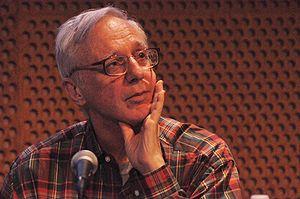
Robert Christgau, parfois appelé Xgau, est un critique musical américain, auto-proclamé « doyen des critiques américains de musique rock ». Il est l'un des premiers critiques rocks professionnels, et se démarque fréquemment par le style particulier de ses critiques, souvent succinctes. Il a été par ailleurs rédacteur pour le journal The Village Voice pendant 37 ans, dans lequel il a créé le sondage annuel Pazz & Jop. Il a fait des papiers pour Playboy, Spin, Creem, et participé de 1968 à 2007 à Rolling Stone.
The Long and Winding Road est une chanson des Beatles, écrite et composée par Paul McCartney, bien que signée Lennon/McCartney. Parue initialement sur l'album Let It Be sous le label Apple, c'est le dernier single américain du groupe, son vingtième et ultime Nᵒ 1 au Billboard Hot 100 en juin 1970. Son écriture débute en 1968, lorsque McCartney se repose en Écosse, exaspéré par les tensions qui règnent durant la réalisation de l'Album blanc. Le bassiste des Beatles se sert des souvenirs heureux du groupe, et s'inspire du sentiment de nostalgie qui en ressort pour concevoir la chanson. The Long and Winding Road fait partie de la liste de morceaux du « projet Get Back », dont le concept pour le groupe est d'enregistrer dans des conditions live en étant filmés par une équipe de télévision. Cependant, les tensions renaissent sous l’œil des caméras durant sa réalisation en janvier 1969, conduisant même au départ temporaire de George Harrison.
Rubber Soul est le sixième album des Beatles, paru le 3 décembre 1965 au Royaume-Uni, et trois jours plus tard aux États-Unis. Produit par George Martin sous le label Parlophone, l'album est publié moins de trois mois après la sortie de Help!. Enregistré en seulement quatre semaines entre le 12 octobre et le 11 novembre 1965 aux studios EMI de Londres, l'album est pourtant le fruit d'un important travail d'écriture et de composition du duo Lennon/McCartney. En effet, alors que la Beatlemania est en pleine expansion, le groupe planifie trois tournées américaines sur deux ans et fait des rencontres déterminantes au cours de celles-ci. Les Beatles font ainsi la connaissance de Bob Dylan durant l'été 1964, qui les initie à la consommation de cannabis, mais aussi d'Elvis Presley et du groupe The Byrds, qui influencent significativement leur travail. George Harrison montre également un intérêt grandissant pour la culture indienne et la musique de Ravi Shankar.
Please Please Me est une chanson des Beatles, composée en 1962 par John Lennon et signée Lennon/McCartney. Inspirée par les chansons de Roy Orbison, cette composition aux paroles à connotation potentiellement sexuelle est dynamisée sous l'impulsion du producteur George Martin qui demande au groupe d'accélerer le tempo, y fait également ajouter des harmonies vocales et de l'harmonica. Refusée comme face B du premier single du groupe, Love Me Do, la chanson est ré-enregistrée en novembre 1962.
Toto IV est le quatrième album studio du groupe américain de rock Toto, sorti le 8 avril 1982 sous le label Columbia Records. Produit par le groupe lui-même, l'album est enregistré dans un contexte tendu avec la maison de disque, à la suite de l'échec commercial de Turn Back, paru un an plus tôt. Le label menace en effet le groupe de rompre son contrat si celui-ci ne produit pas un disque à succès. La formation reste identique à l'album précédent : Steve Lukather est à la guitare, Bobby Kimball au chant, David Hungate à la basse, Jeff Porcaro à la batterie, Steve Porcaro et David Paich aux claviers. Toto s'entoure également de nombreux musiciens, dont certains sont des proches, comme Marty Paich, Lenny Castro ou encore Joe Porcaro. Le bassiste David Hungate choisit toutefois de quitter le groupe à la fin des sessions d'enregistrements pour se consacrer à sa famille. Il est remplacé par Mike Porcaro, frère de Jeff et Steve Porcaro.